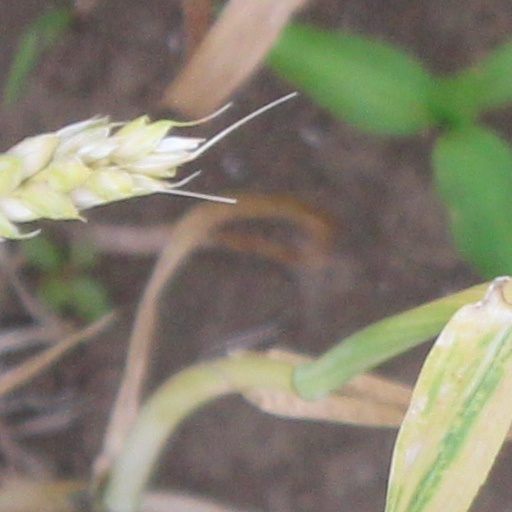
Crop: wheat